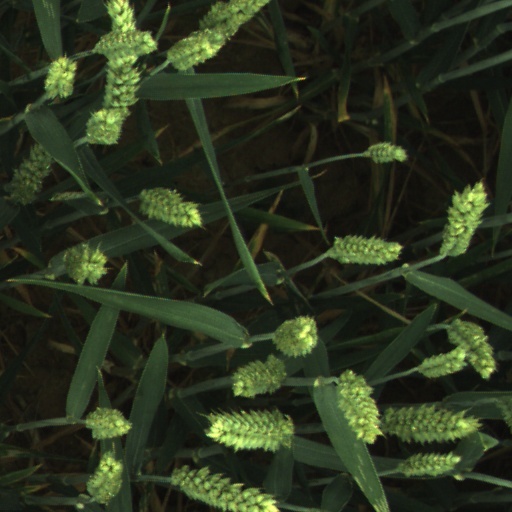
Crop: wheat